Pediatric advanced life support

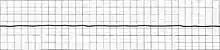
Asystole

Signs of cardiac arrest include no pulse (within 10 seconds), no breathing or only gasping, and unresponsiveness. As mentioned above, cardiac arrest in kids is mainly a result of respiratory failure and shock, so providers need to treat those conditions quickly and be on the look out for signs of cardiac arrest. Because cardiac arrest can also be caused by arrhythmias, providers should get ECGs of these patients. The 4 main cardiac arrest rhythms are ventricular fibrillation (VF), pulseless ventricular tachycardia (pVT), asystole, and pulseless electrical activity (PEA).